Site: brandenburg
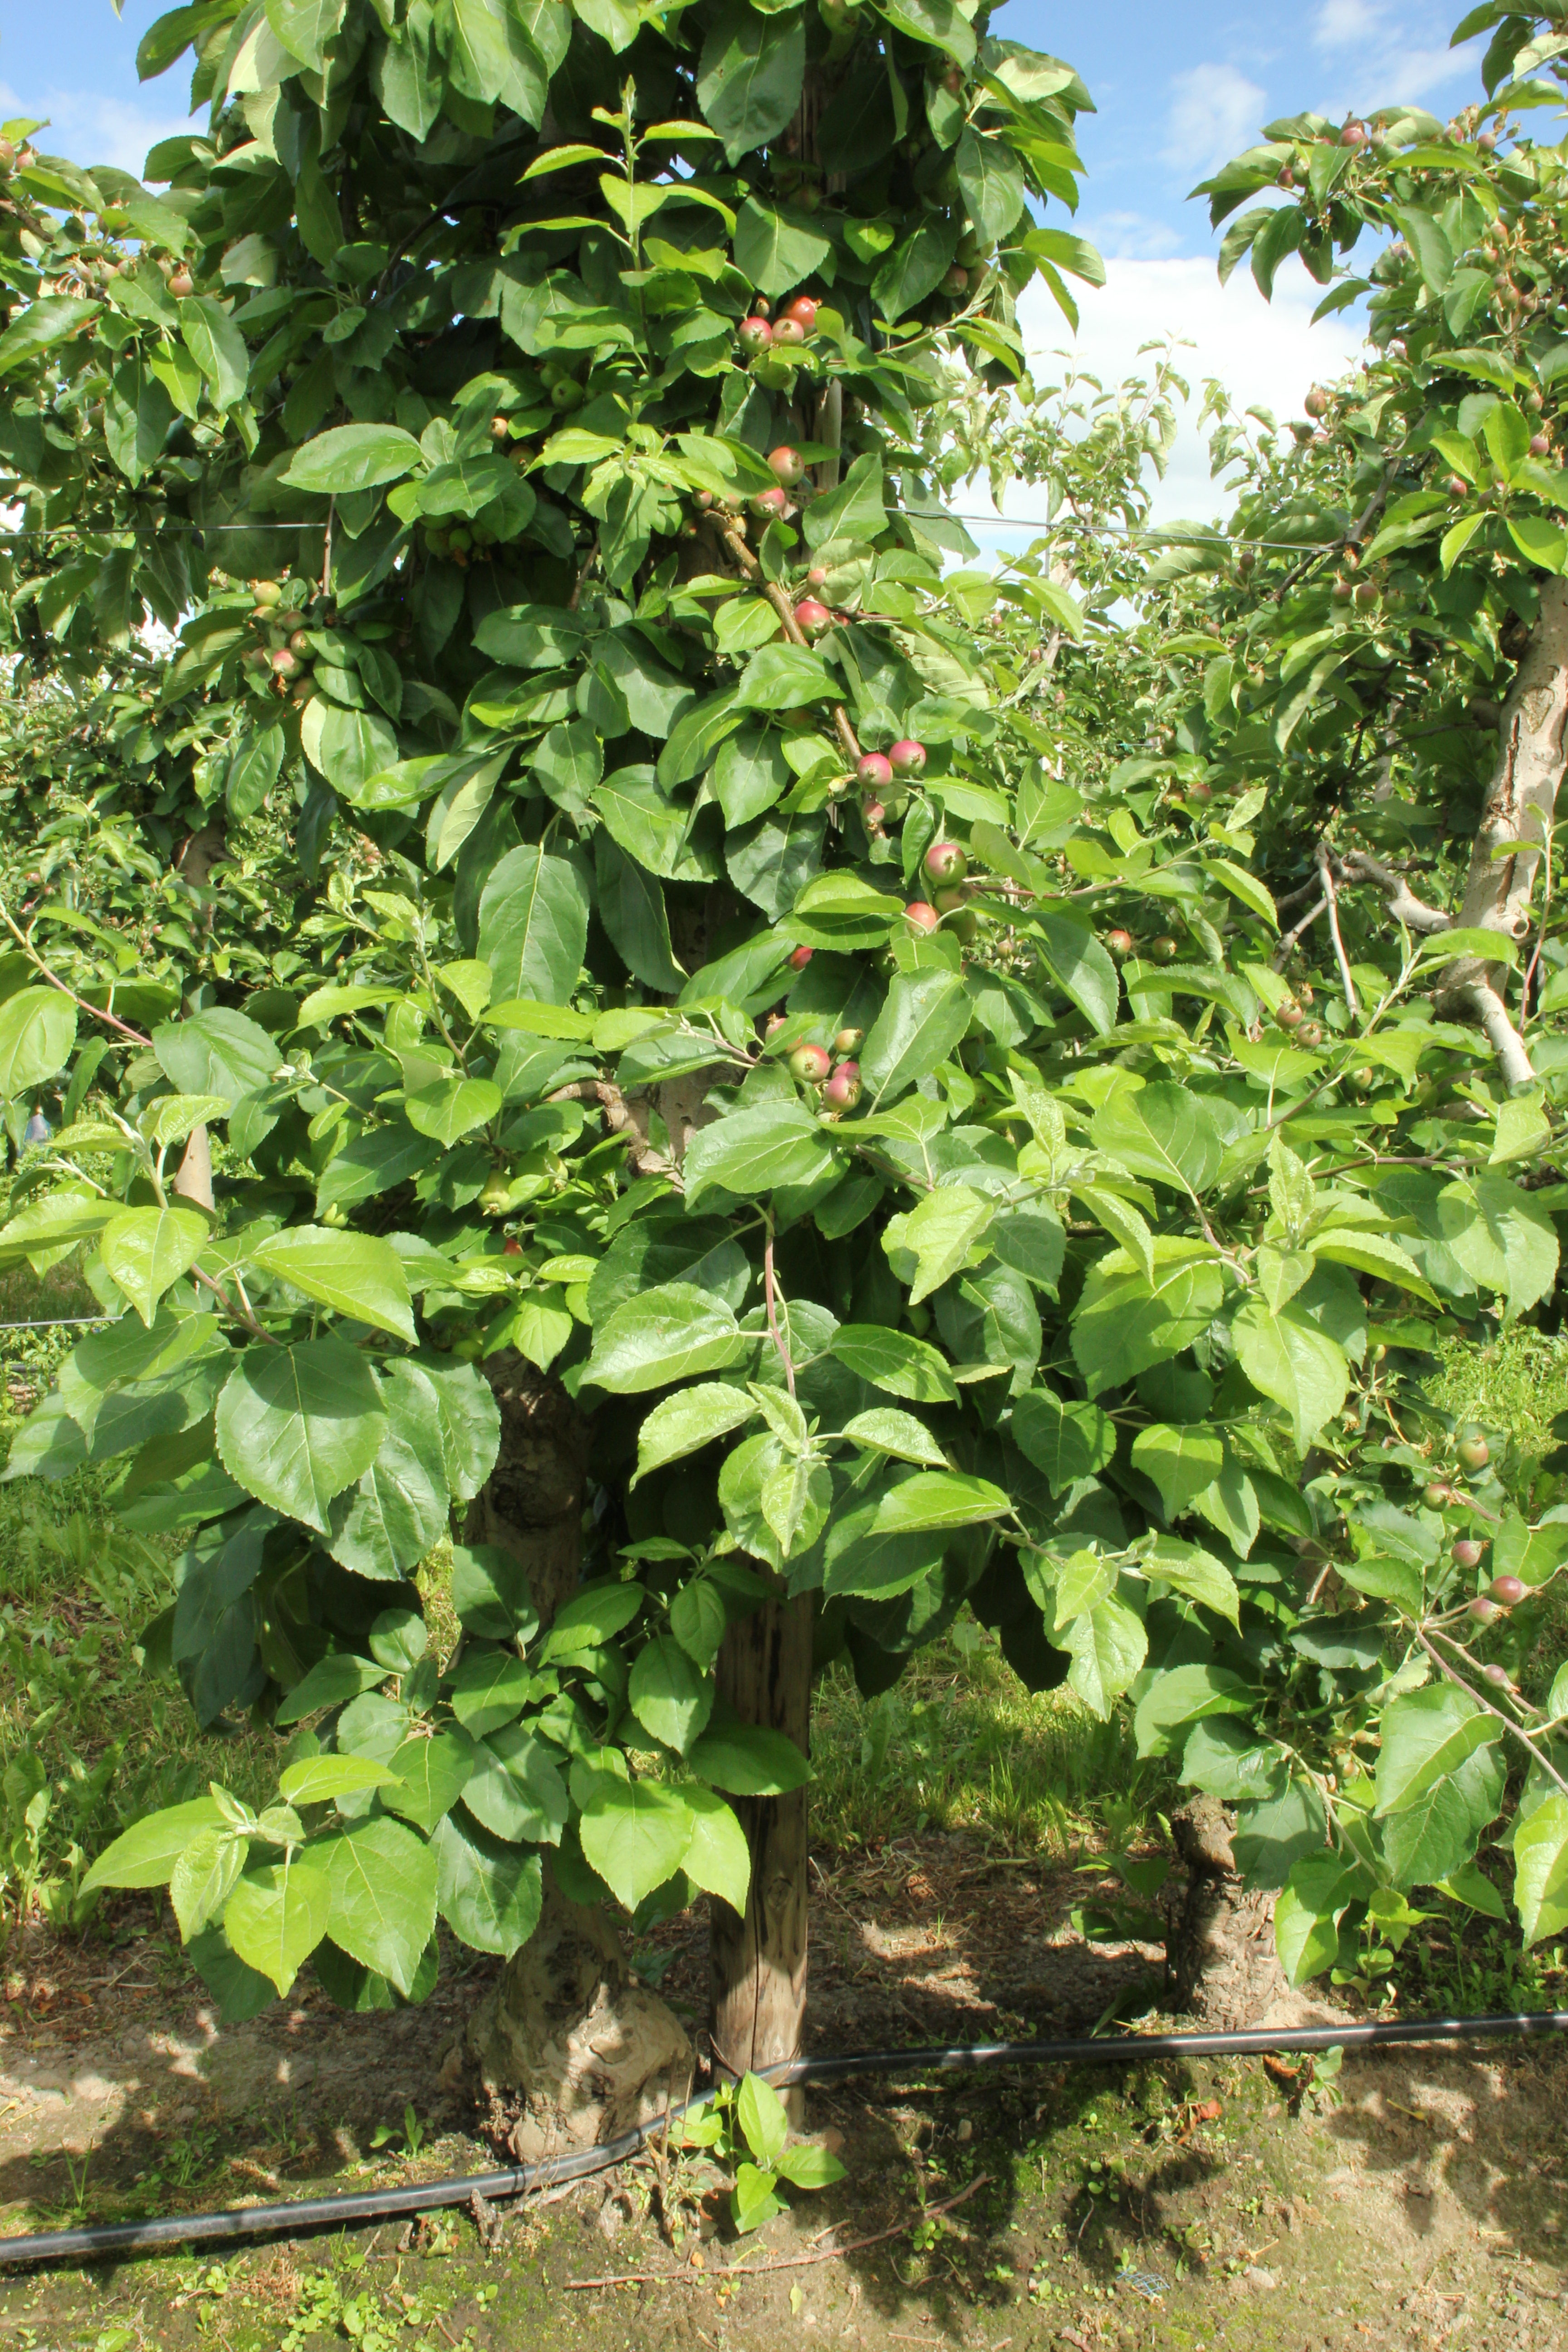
Growth stage (BBCH 72): Development of fruit